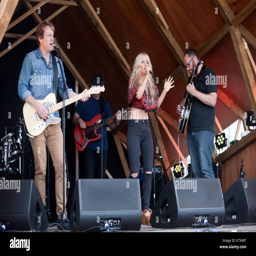
person performing on sage , on festival